List of Angel Beats! episodes

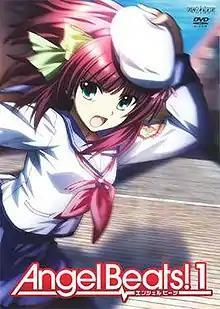
Cover art of the first DVD compilation released by Aniplex, featuring main character Yuri

The Japanese anime television series "Angel Beats!" is based on an original concept by Jun Maeda with original character design by Na-Ga; both Maeda and Na-Ga are from the visual novel brand Key known for producing such titles as "Kanon", "Air", and "Clannad". It is directed by Seiji Kishi and produced by the animation studio P.A. Works and production company Aniplex. Chief animator Katsuzō Hirata is also the character designer and the screenplay was written by Maeda. The music, composed by Maeda and the group Anant-Garde Eyes, is produced by Aniplex with Satoki Iida as the sound director. The plot takes place in the afterlife and follows the main protagonist Yuzuru Otonashi, a boy who lost his memories of his life after dying. He is enrolled into the afterlife school and meets a girl named Yuri Nakamura who invites him to join the —an organization she leads which fights against God. The SSS fight against the student council president Angel, a girl with supernatural powers.